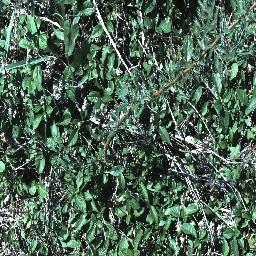
Label: prickly_acacia